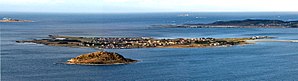
Giske
Øen Giske set fra Sukkertoppen i Ålesund. Vigra i baggrunden
Giske er en økommune på Sunnmøre i Møre og Romsdal fylke i Norge, lige nord og vest for Ålesund og vest for Haram. I syd ligger kommunerne Sula, Hareid og Ulstein.